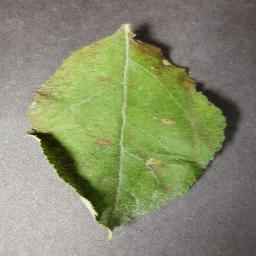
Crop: apple
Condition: cedar_rust